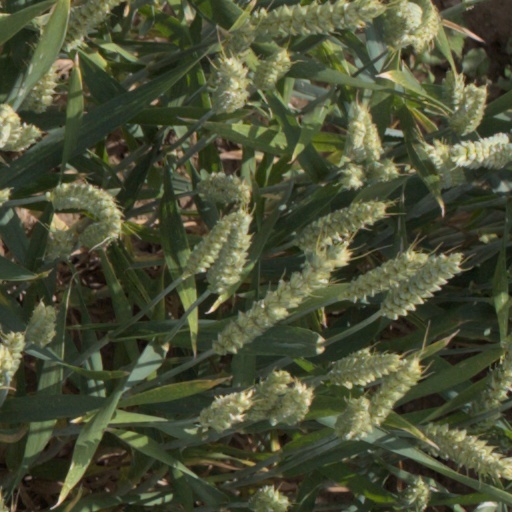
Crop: wheat